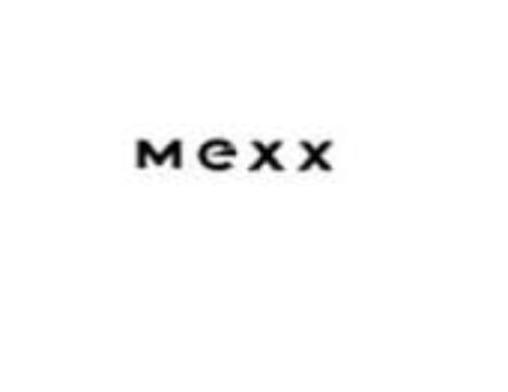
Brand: mexx
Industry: Clothes